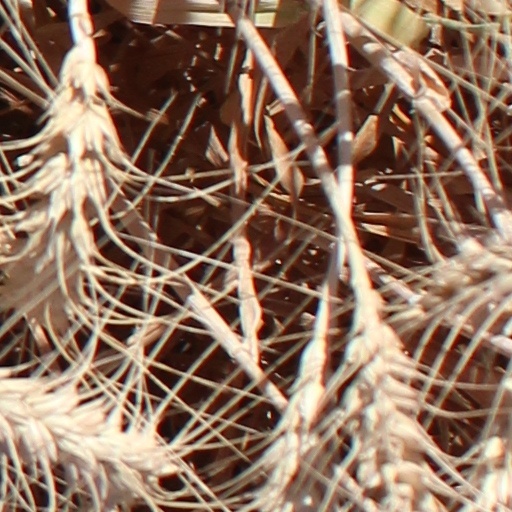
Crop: wheat